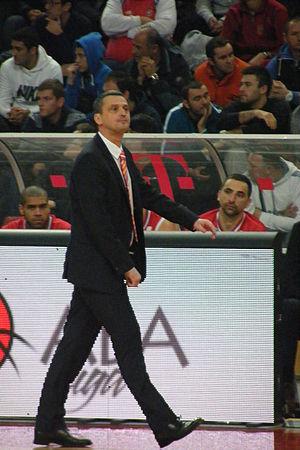
Dejan Radonjić, né le 2 février 1970, à Titograd, en République socialiste du Monténégro, est un joueur et entraîneur monténégrin de basket-ball. Il évolue durant sa carrière au poste de meneur.